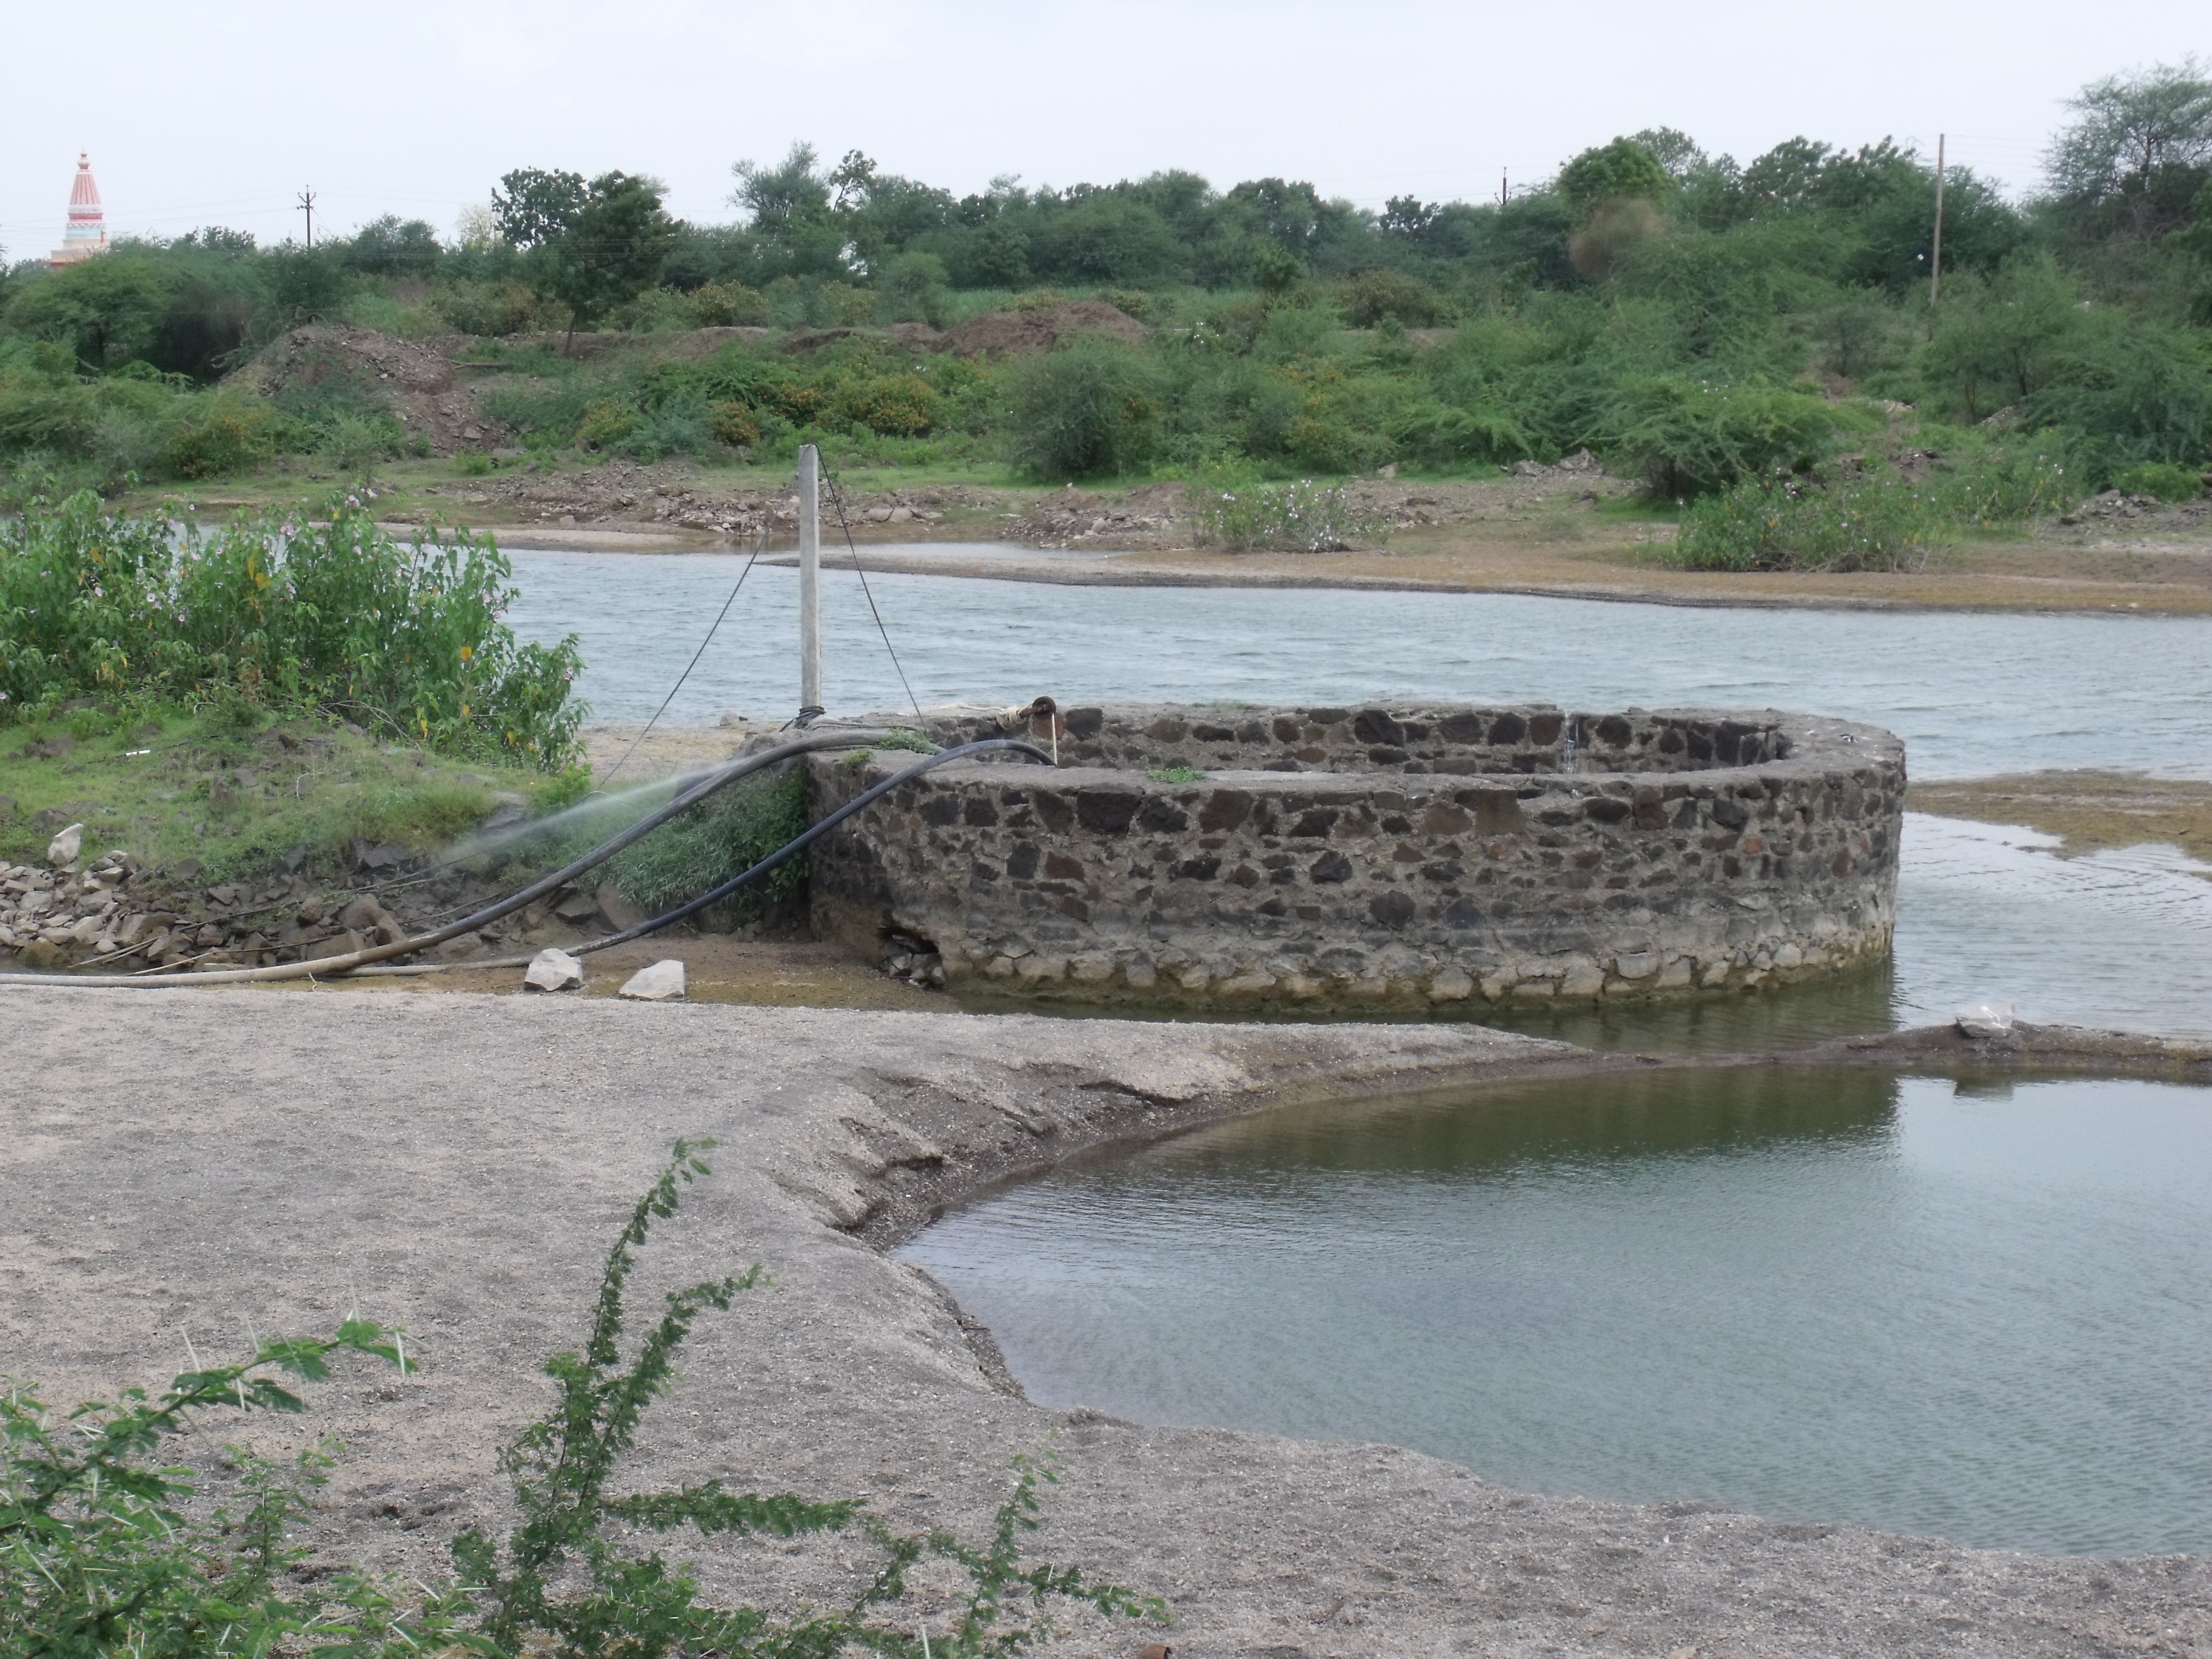
water, bridge, river, dam, reservoir, waterway, wetland, channel, water resources